Château de Druyes

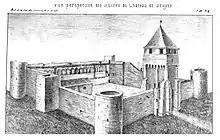
Drawing of the château in the 16th century by F. Vachey

The third and last Duke of Nevers, Louis Jules Mancini Mazarini sold the Château de Druyes to Louis Damas, Marquis of Anlezy, in 1738. The Damas family built a modern residence nearby at the end of the 16th century. The last marquis, François Damas invested heavily to beautify the modern house, the park and gardens. He died in debt. In 1792, the entire estate of François Damas was then offered for sale to pay debts. In 1795, unable to find a buyer, the châteaux were sold in lots for demolition. The Château de Druyes and its neighbouring modern château (of the Damas family) were described as follows: